Quadroon

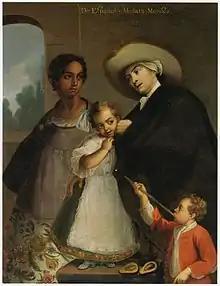
1763 "casta" painting by Miguel Cabrera depicting a quadroon

In the colonial societies of the Americas and Australia, a quadroon or quarteron (in the United Kingdom, the term quarter-caste is used) was a person with one-quarter African/Aboriginal and three-quarters European ancestry. Similar classifications were octoroon for one-eighth black (Latin root "octo-", means "eight") and quintroon for one-sixteenth black.